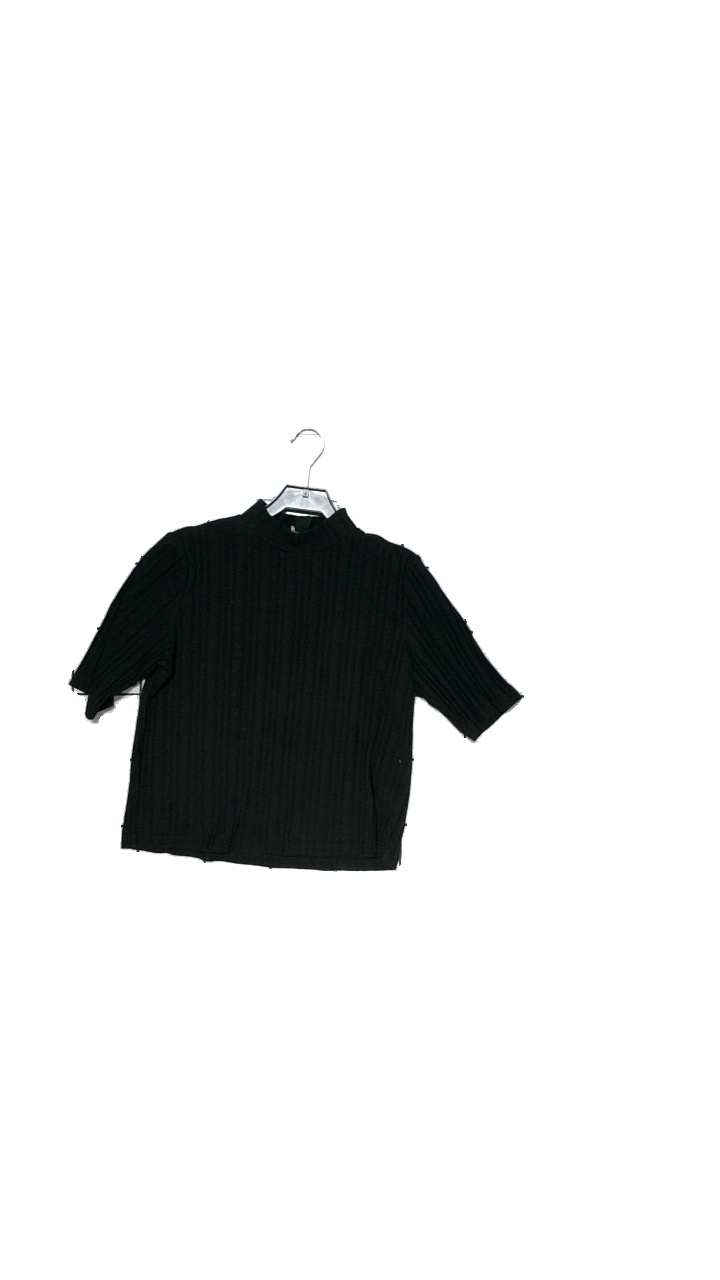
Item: Top (Ladies)
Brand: Monki
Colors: Black
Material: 56% cotton, 37% polyester, 7% elastane
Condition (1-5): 4
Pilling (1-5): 4
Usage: Reuse
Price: <50